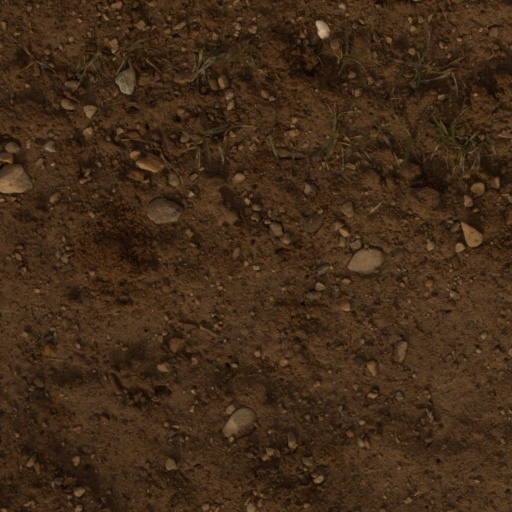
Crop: wheat